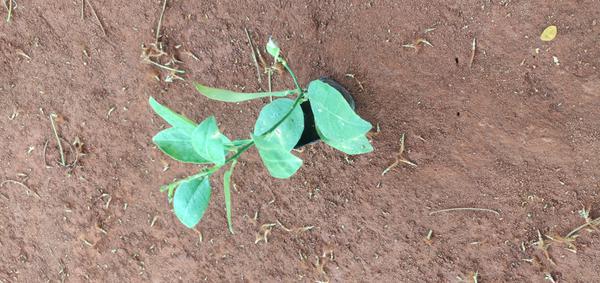
Plant: Lemon